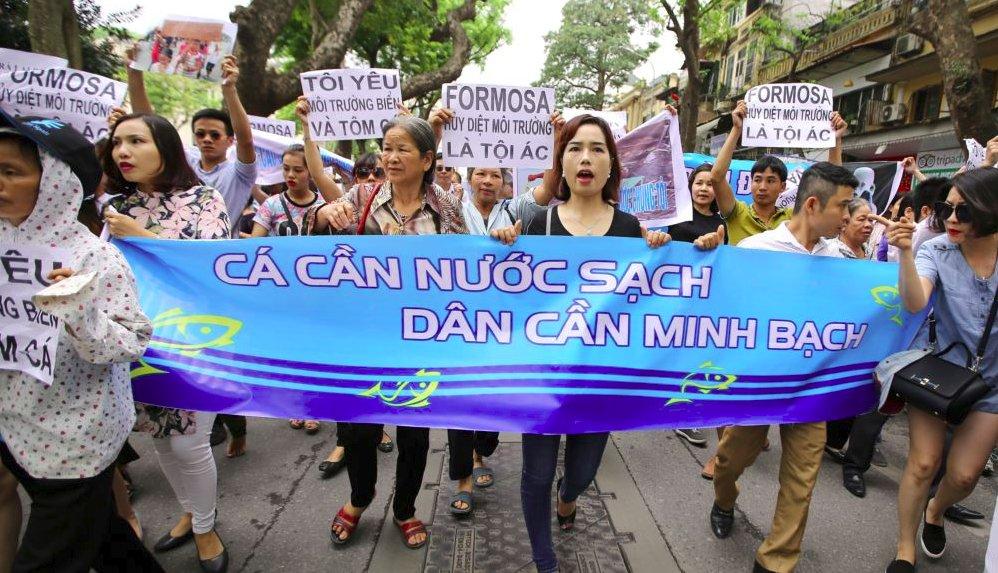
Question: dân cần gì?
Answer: dân cần minh bạch